Leeds City bus station

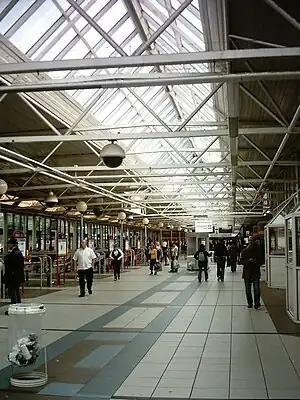

Leeds City bus station serves the city of Leeds, England. Owned and managed by West Yorkshire Metro, it is situated between the Quarry Hill and Leeds Kirkgate Markets areas of Leeds city centre. The National Express Dyer Street Coach Station adjoins the bus station.